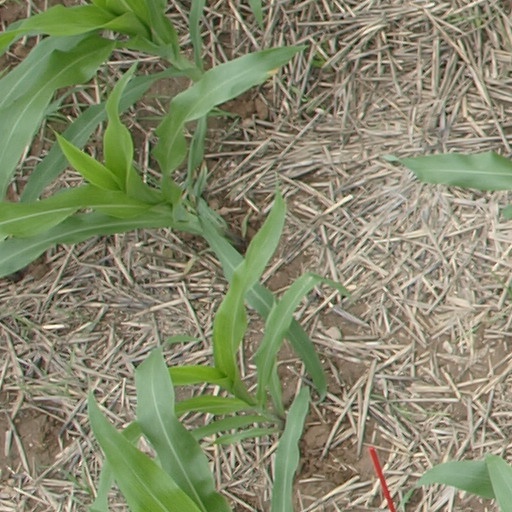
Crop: maize; corn